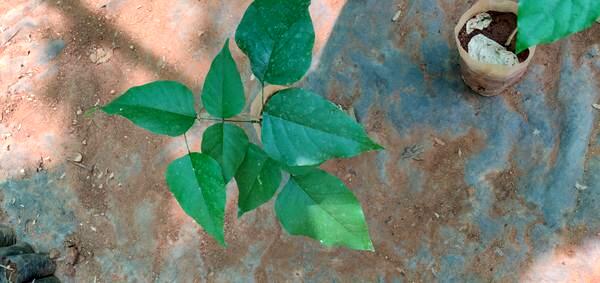
Plant: Honge